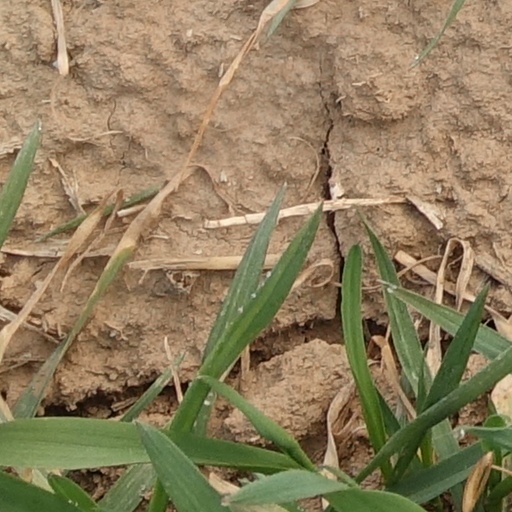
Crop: wheat